Robert L. Cutting Jr.

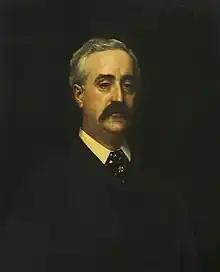
portrait by Raimundo de Madrazo y Garreta

Robert Livingston Cutting Jr. (July 2, 1836 – January 13, 1894) was an American banker and clubman who was prominent in New York Society during the Gilded Age. He was also prominent as a municipal reformer who tried to clean New York up from Boss Tweed's corrupt influence.